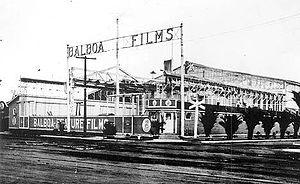
De 1913 à 1918, Long Beach accueille une des plus grandes sociétés de production de cinéma, Balboa Studio, depuis largement tombée dans l'oubli. Son fondateur Herbert M. Horkheimer achète le studio en 1913, et dès 1915 sa production dépasse 5 000 m de films par semaine. Fatty Arbuckle, Henry King, Baby Marie Osborne, Thomas Ince, William Desmond Taylor y ont commencé leur carrière.